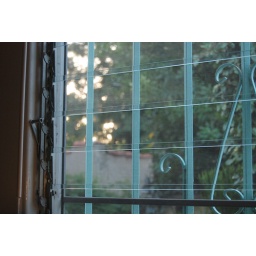
looking out the office window in our new rental place. Lovely sunset views.